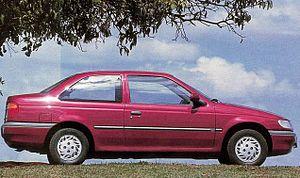
Logus était une automobile fabriquée par Volkswagen do Brasil entre 1993 et 1997. La voiture était basée sur la plate-forme de génération Mk5 de la Ford Escort, dont elle hérita de sa base mécanique et de sa suspension. La ligne Logus / Pointer était le dernier fruit d'Autolatina.